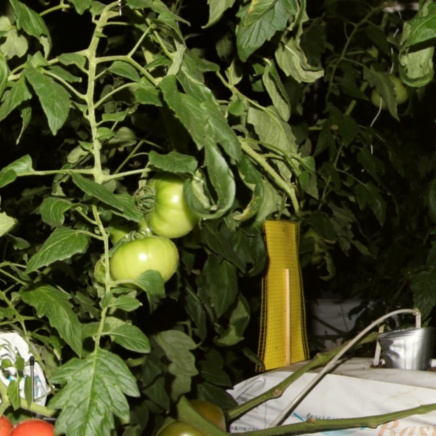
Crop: tomato